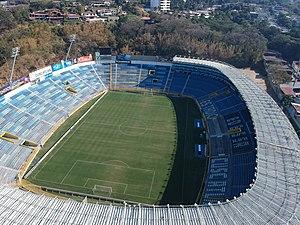
L'Estadio Cuscatlán est un stade de football situé dans la ville de San Salvador au Salvador. Inauguré en 1976. Il peut accueillir 53 400 spectateurs, ce qui en fait le plus grand stade en Amérique centrale et dans les Caraïbes.